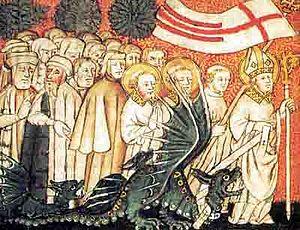
Fondé vers le IIIᵉ siècle, l’évêché de Metz a longtemps été une entité à la fois politiquement puissante et riche.
Cette page concerne les événements qui se sont produits au IVᵉ siècle en Lorraine.
L’histoire de Metz au Moyen Âge est celle d’une ville libre d’Empire qui s’affranchit graduellement de la tutelle féodale impériale avant de devenir en 1552 une ville sous protectorat français. Son histoire est fortement liée à celles des nombreux villages alentour du pays messin.
Les sauroctones sont des personnes, souvent des saints locaux dans les premiers siècles du christianisme, ayant chassé, tué, soumis ou dompté des dragons, vouivres, et cocatrix.
Le Graoully est un animal mythique à l'apparence d'un dragon, vivant dans l'arène de l'amphithéâtre de Metz, qui aurait dévasté la ville avant d’être chassé par saint Clément de Metz, premier évêque de la ville au IIIᵉ siècle. Cette légende représentait la destruction des religions païennes par le christianisme.
Metz [mɛs] est une commune française située dans le département de la Moselle, en Lorraine. Préfecture de département, elle fait partie, depuis le 1ᵉʳ janvier 2016, de la région administrative Grand Est, dont elle accueille les assemblées plénières. Metz et ses alentours, qui faisaient partie des Trois-Évêchés de 1552 à 1790, se trouvaient enclavés entre la Lorraine ducale et le duché de Bar jusqu'en 1766. Par ailleurs, la ville a été de 1974 à 2015 le chef-lieu de la région de Lorraine.